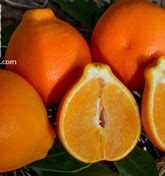
Label: mandarine